Telluric iron

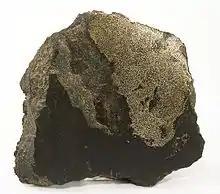
Native iron from basalt quarry at Bühl, Weimar, district of Kassel, Germany (size: 6.6 × 5.9 × 1.8 cm)

Aside from a very small deposit of telluric iron in Kassel, Germany, which has now been depleted, and a few other minor deposits from around the world, the only known major deposits exist in and nearby the area of Disko Bay, in Greenland. The material was found in the volcanic plains of basalt rock, and used by the local Inuit to make cutting edges for tools like knives and ulus. The Inuit were the only people to make practical use of telluric iron.